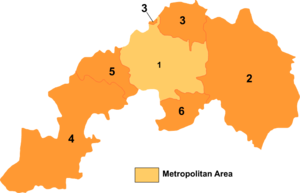
Meishan / Administrative enheder
Kort over Meishan
Meishan er et bypræfektur i den kinesiske provins Sichuan. Det har et areal på 7.186 km², og en befolkning på 3.440.000 mennesker.